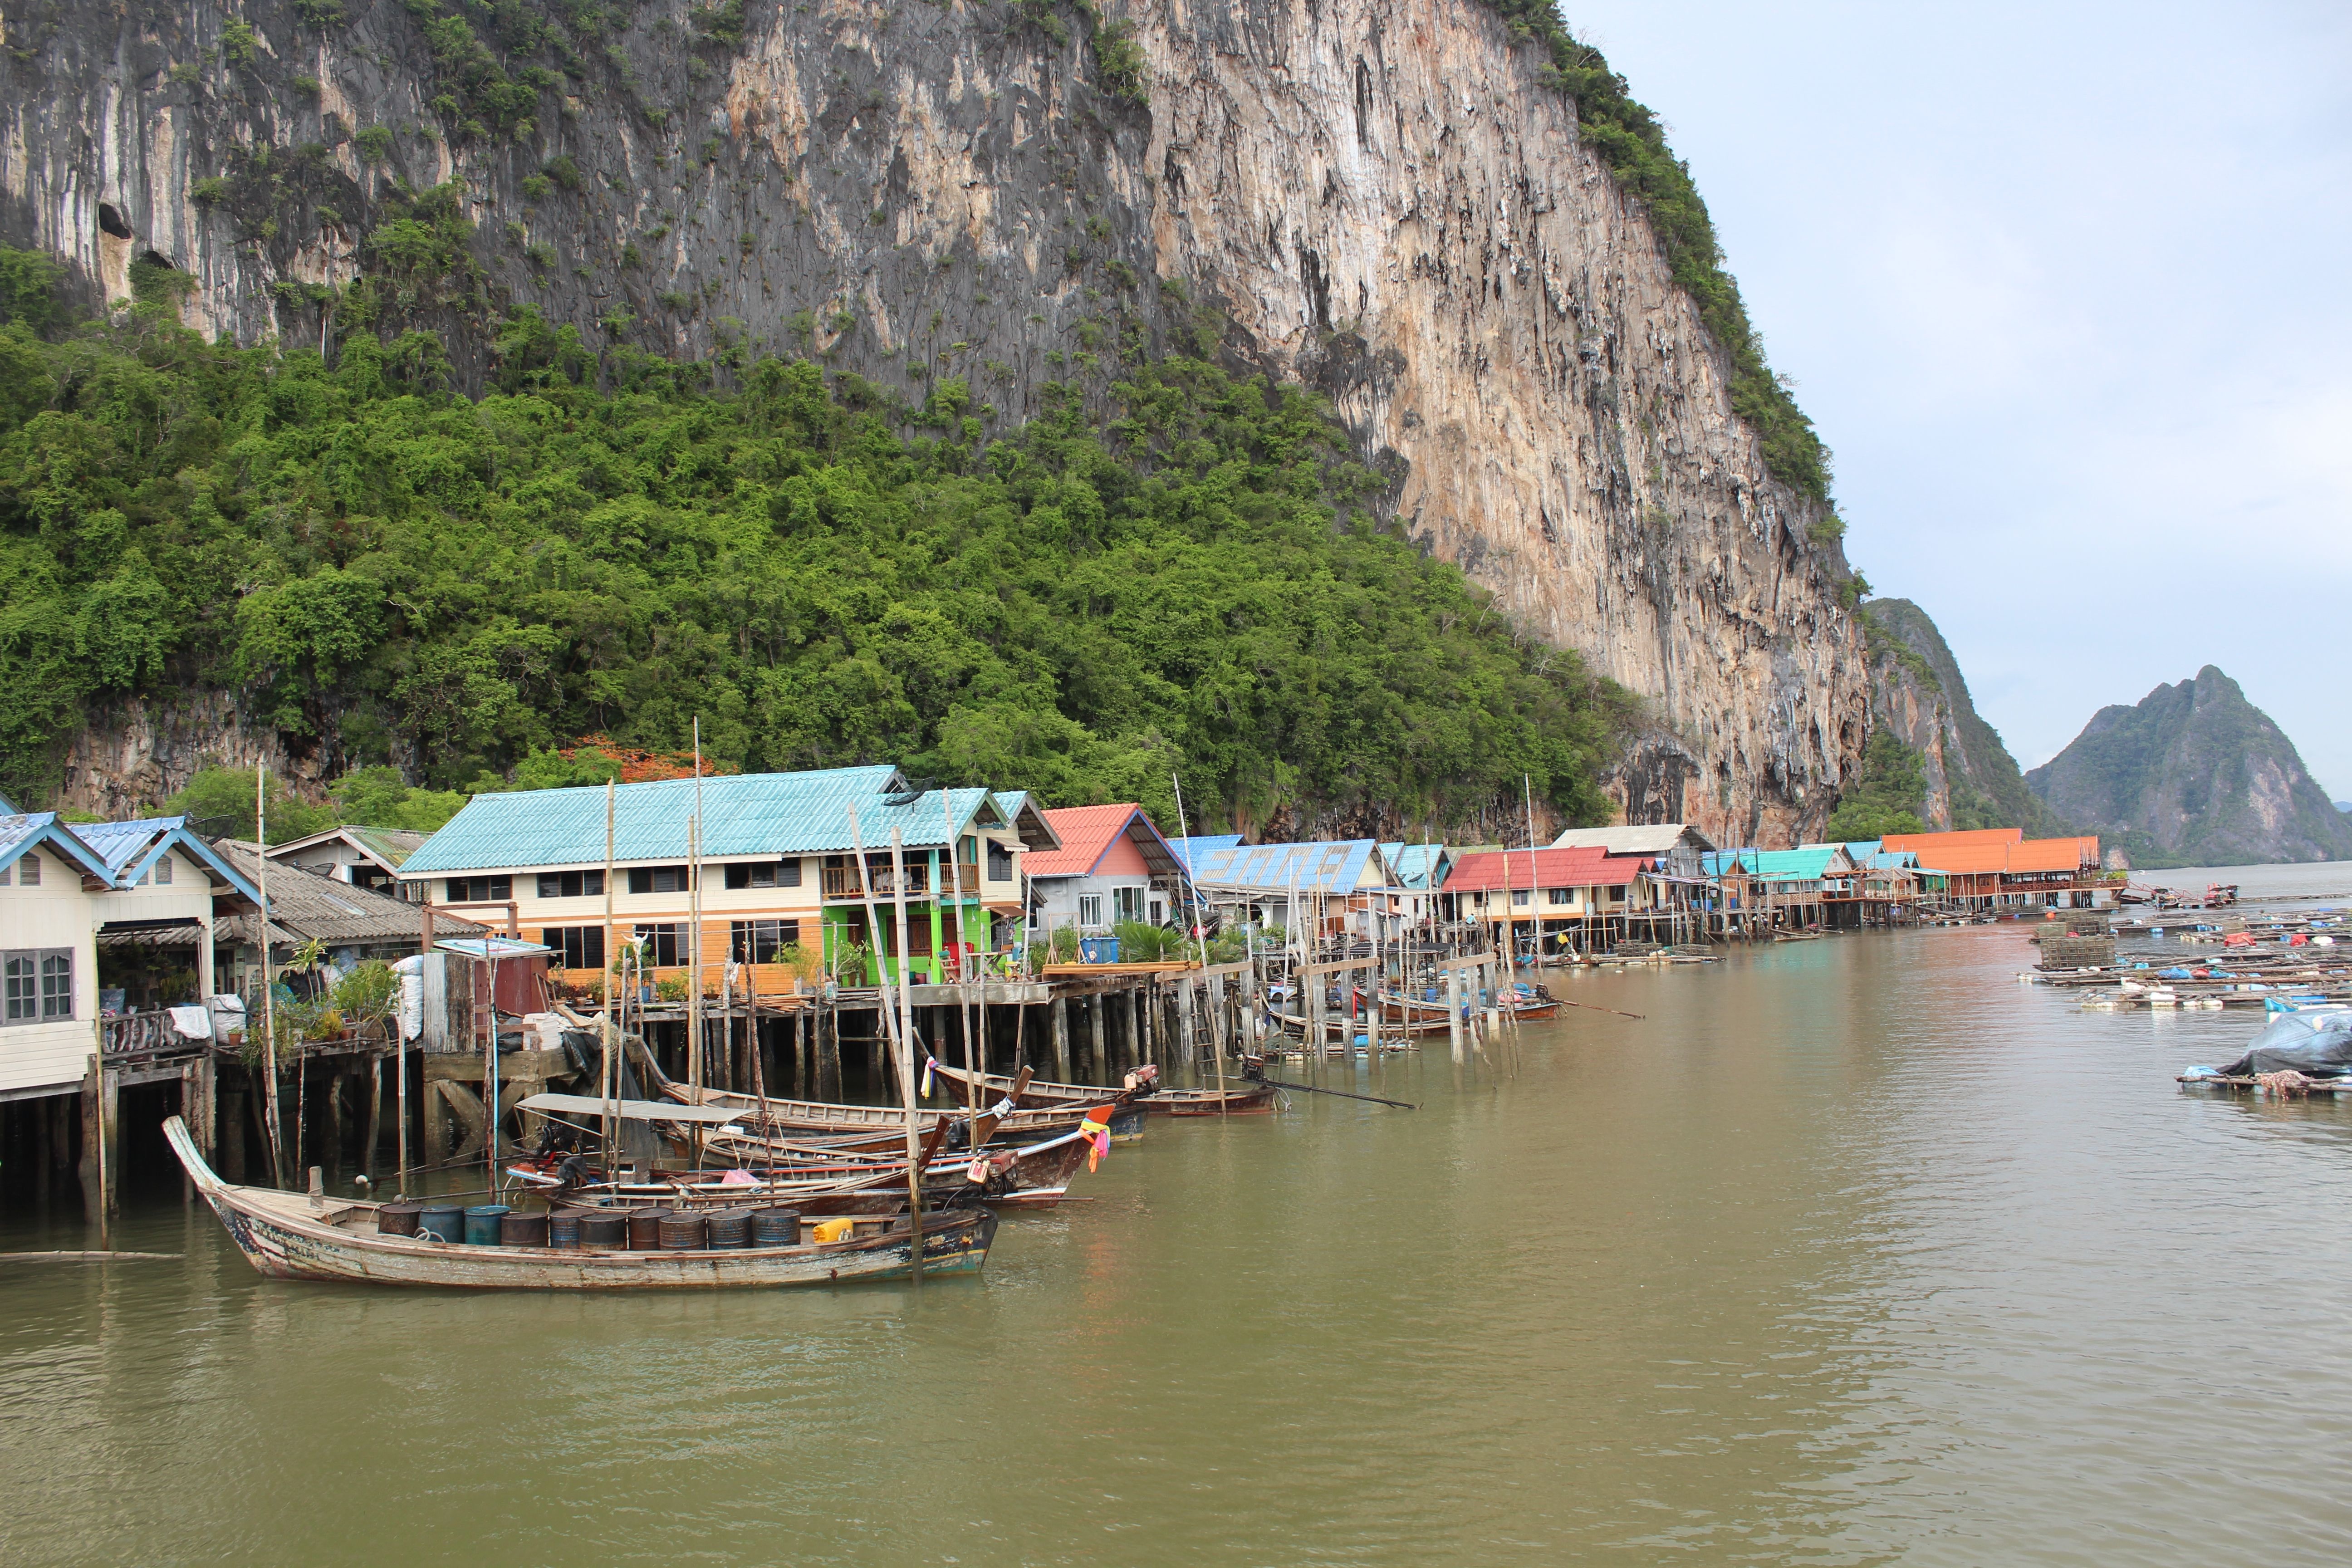
sea, coast, boat, river, vacation, vehicle, bay, tourism, waterway, body of water, boating, landform